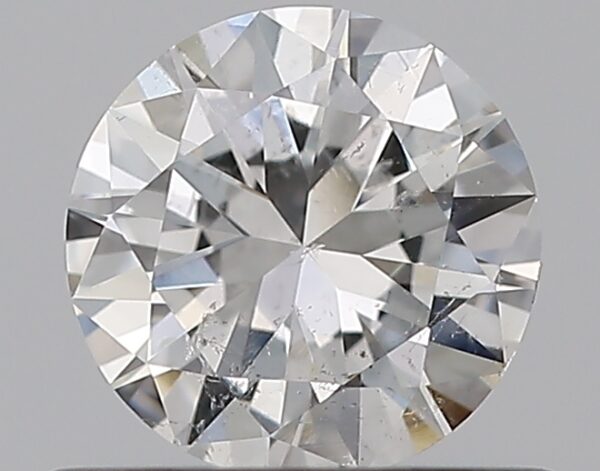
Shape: round
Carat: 0.5
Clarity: SI2
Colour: F
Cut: VG
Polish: VG
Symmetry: GD
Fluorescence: N
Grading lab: GIA
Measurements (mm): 5.16 x 5.19 x 3.05